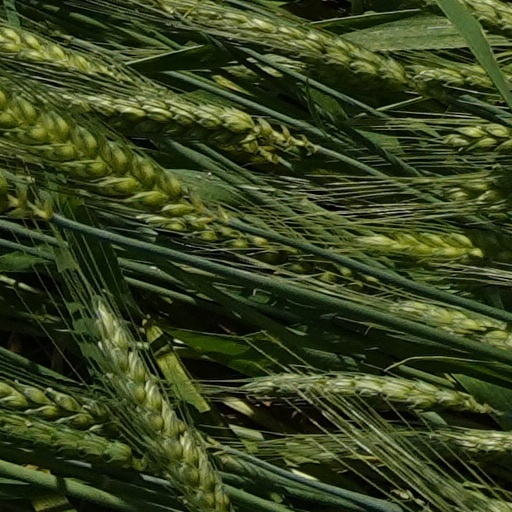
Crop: wheat